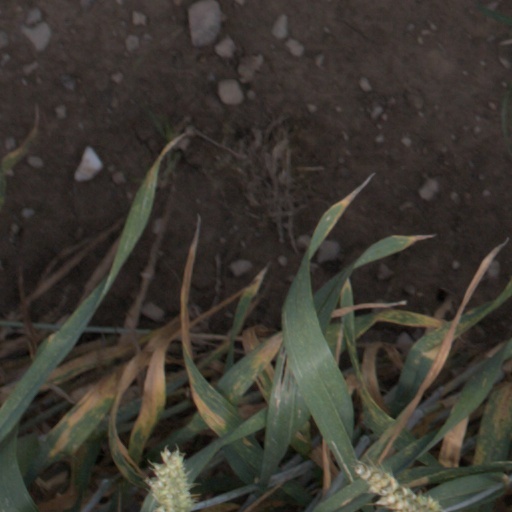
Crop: wheat